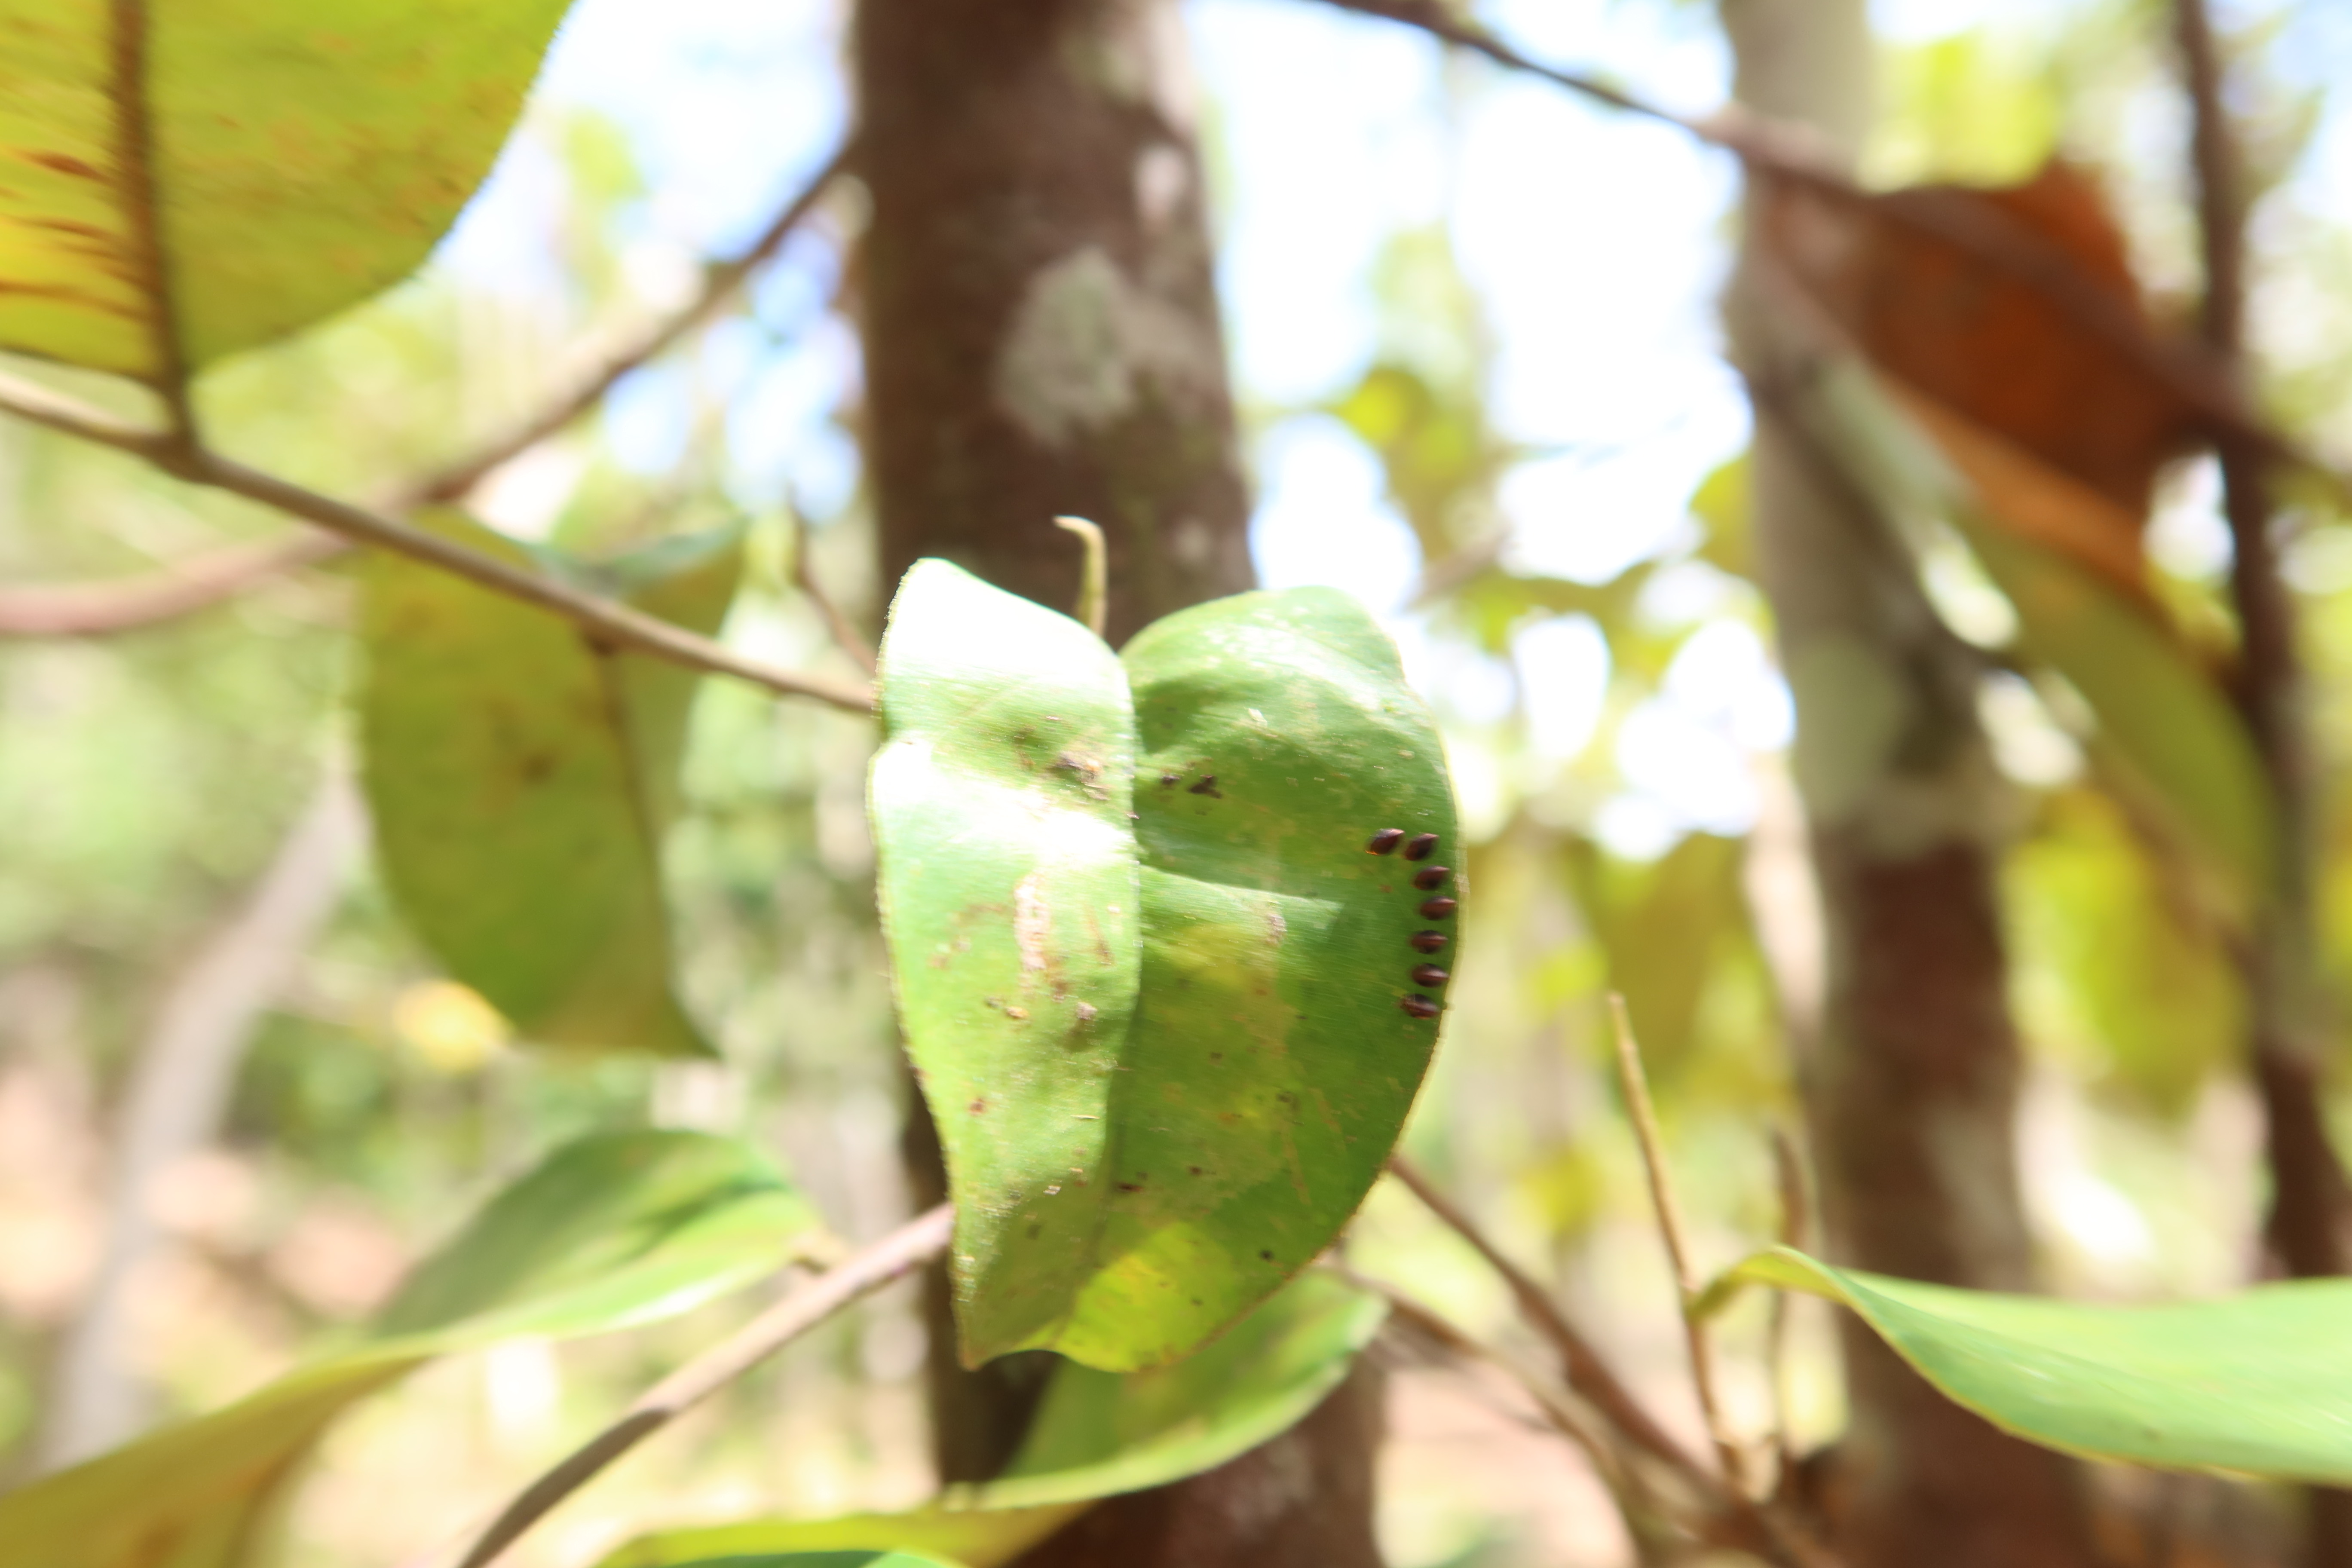
Label: Mosaic Viruses